Teodoro Obiang Nguema Mbasogo

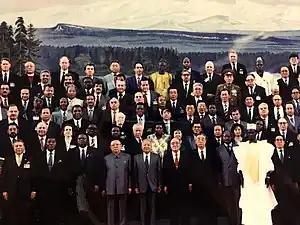
Obiang (1st row, 2nd from left) at Kim Il Sung's 80th birthday anniversary in April 1992

Obiang's rule is considered more humane and less authoritarian and corrupt than that of his uncle. By some accounts, however, it has become increasingly brutal, and has bucked the larger trend toward greater democracy in Africa. According to most domestic and international observers, he leads one of the most corrupt, ethnocentric and repressive regimes in the world. Equatorial Guinea is essentially a one-party state dominated by Obiang's Democratic Party of Equatorial Guinea (PDGE). The constitution grants Obiang sweeping powers, including the power to rule by decree.